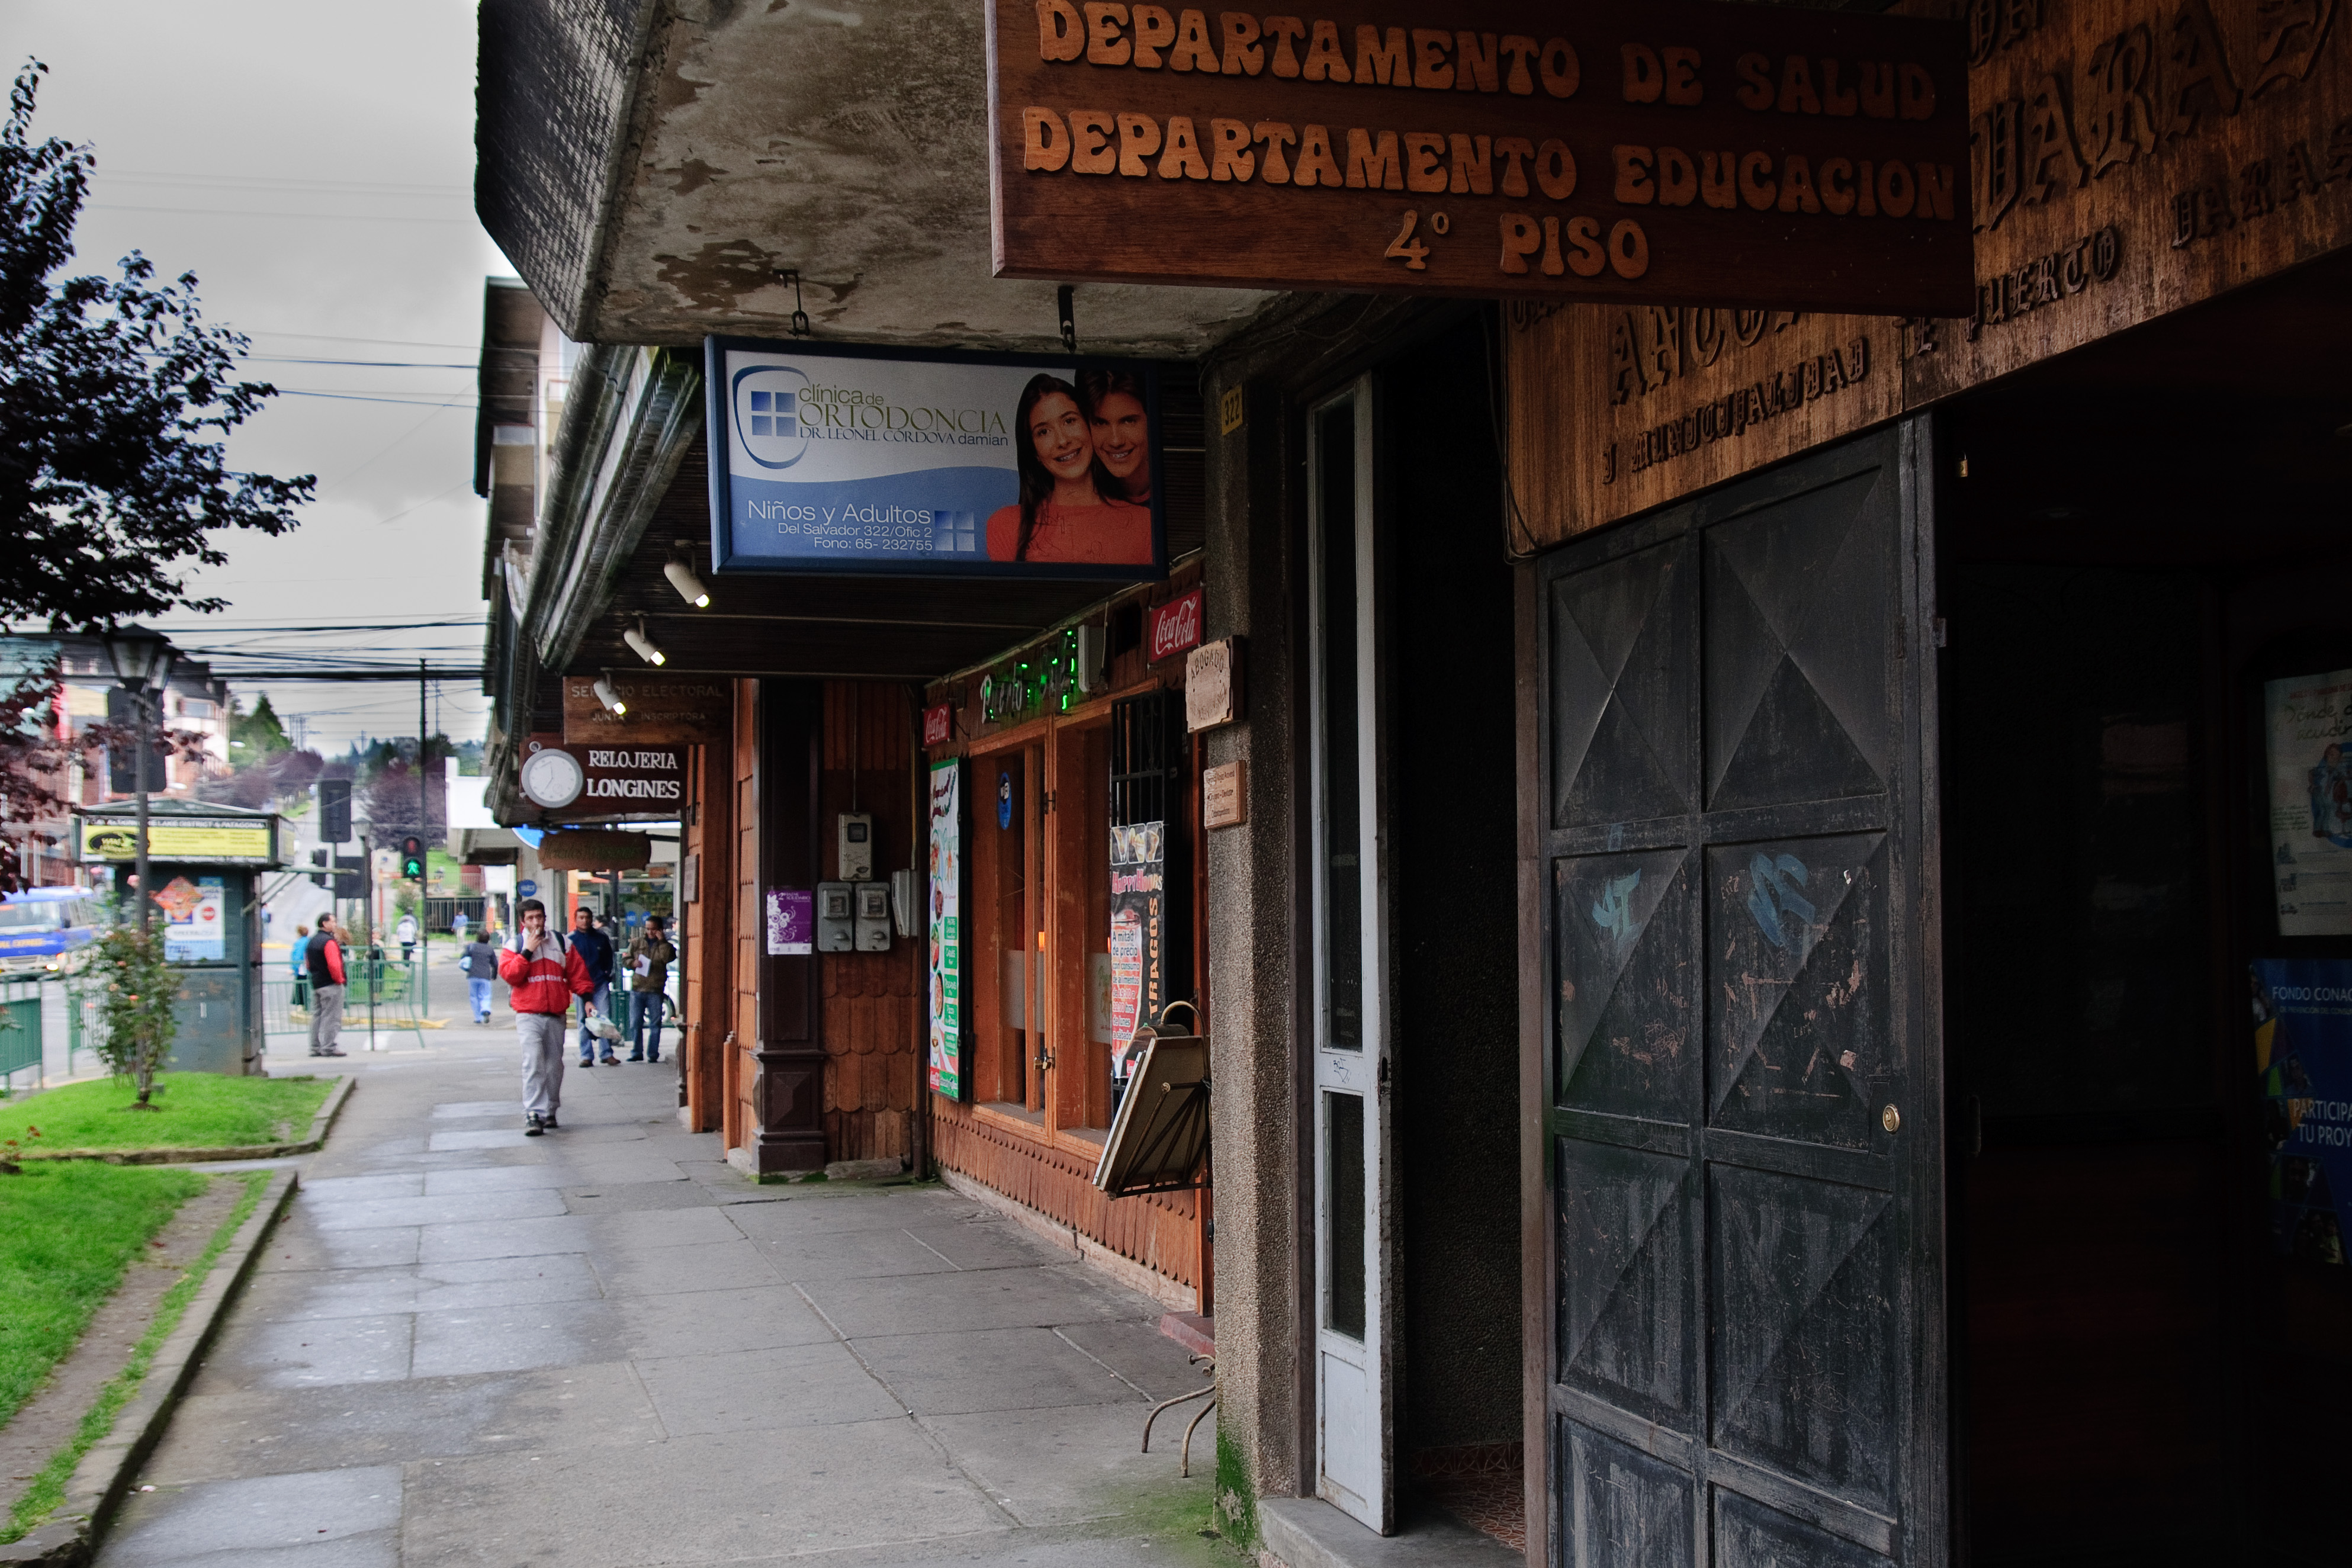
road, street, town, restaurant, alley, city, downtown, travel, nikon, chile, infrastructure, d300, chiloe, neighbourhood, urban area, human settlement